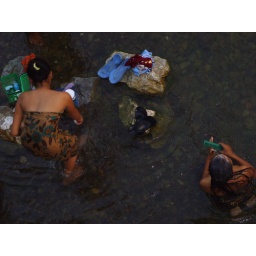
local ladies washing in the river as seen from the bridge